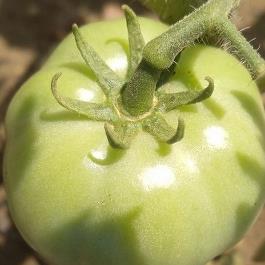
Crop: Tomato
Condition: healthy-fruit